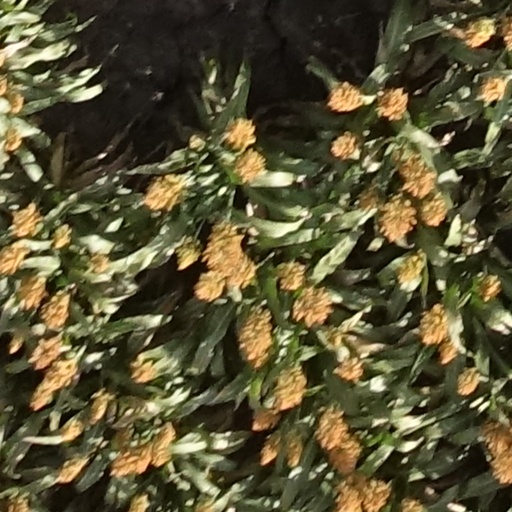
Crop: sorghum